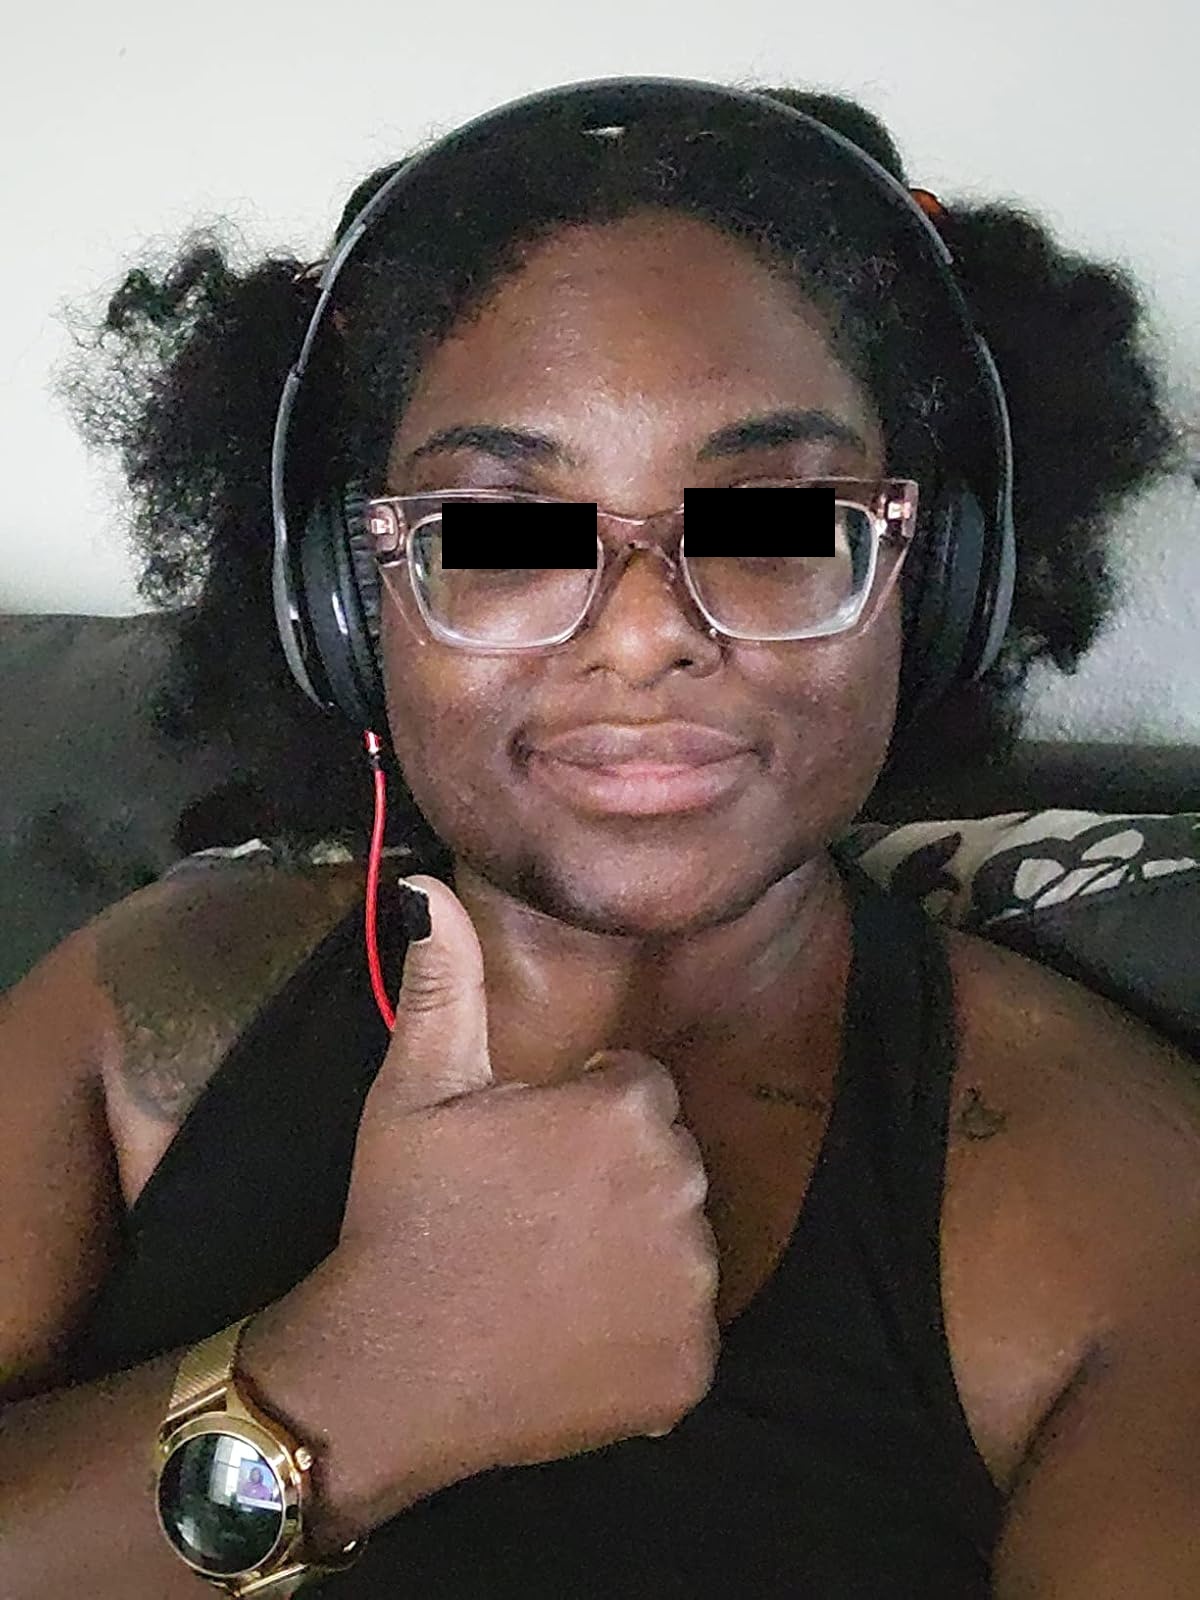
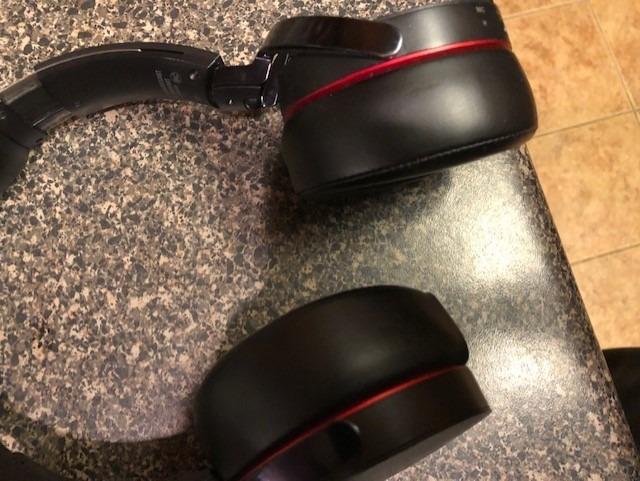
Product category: headphones
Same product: no